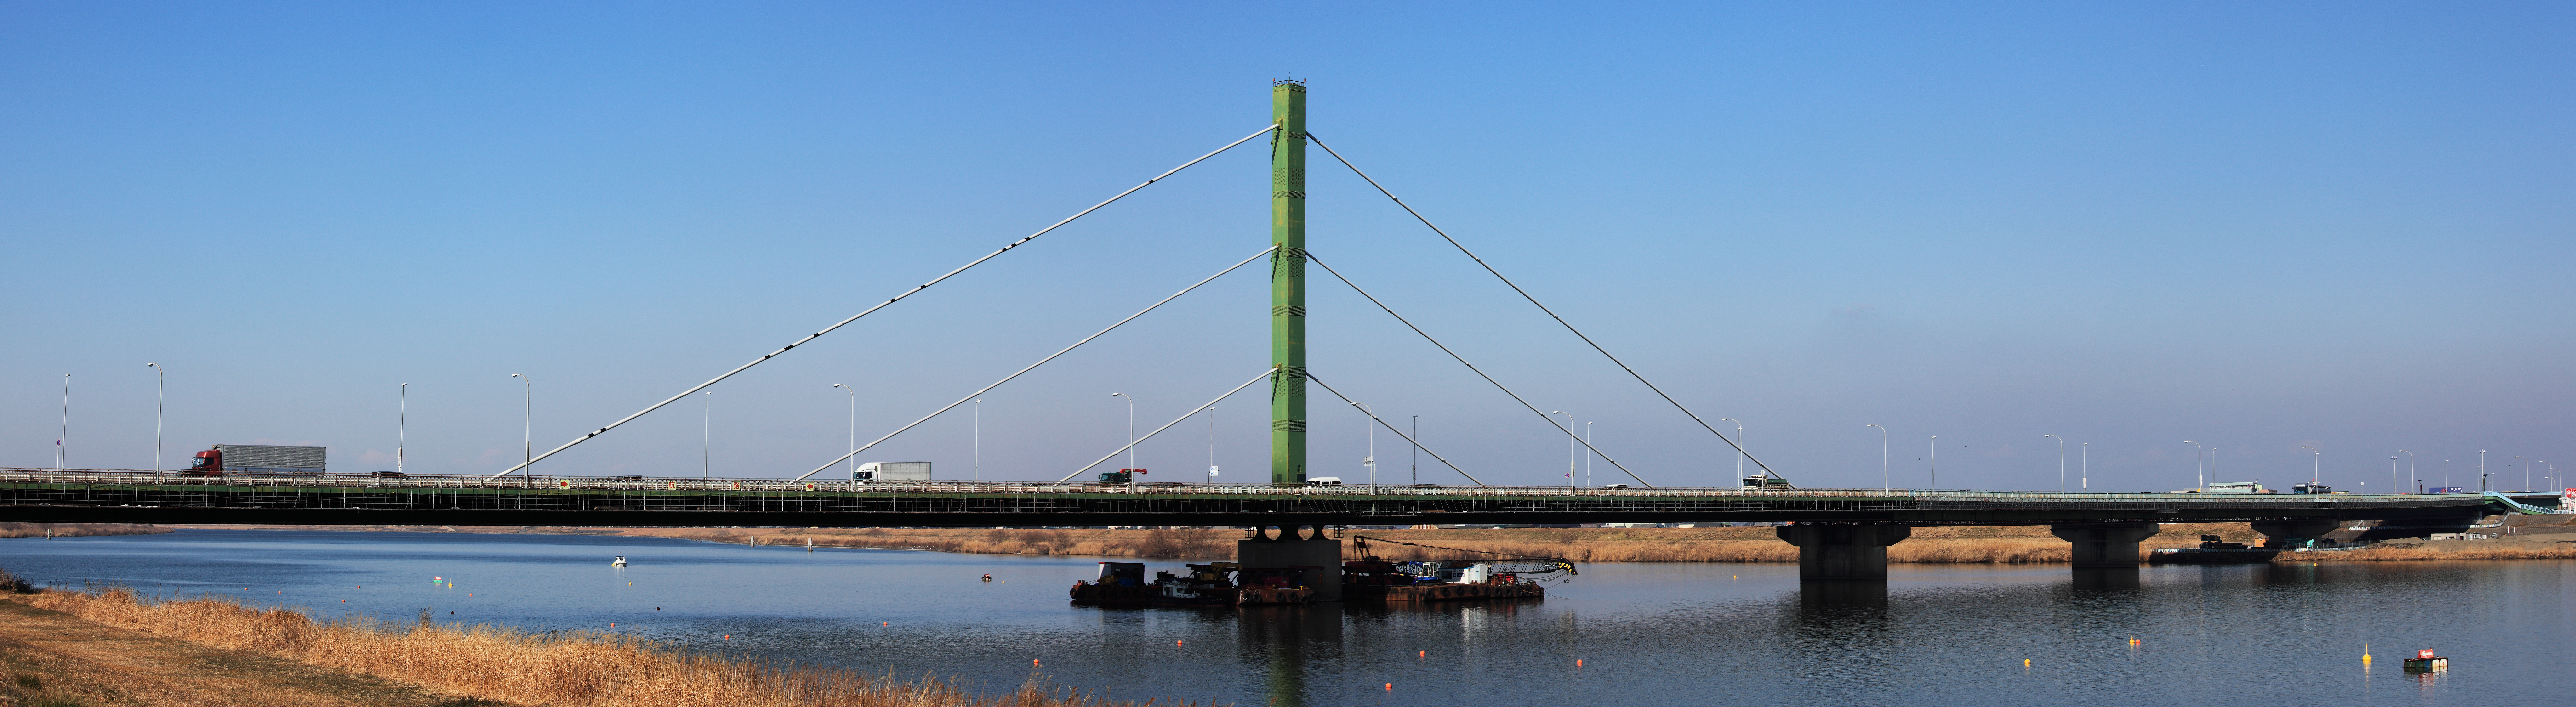
bridge, river, suspension bridge, high, cool image, 5d, channel, hires, markii, hi, res, resolution, chiba, ibaraki, katori, inashiki, cable stayed bridge, nonbuilding structure